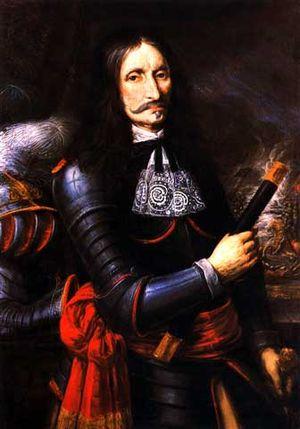
Georg von Derfflinger, né le 20 mars 1606 à Neuhofen en Autriche et mort le 14 février 1695 à Gusow en Brandebourg, est un feld-maréchal allemand qui participa à la guerre de Trente Ans et à la guerre de Scanie.